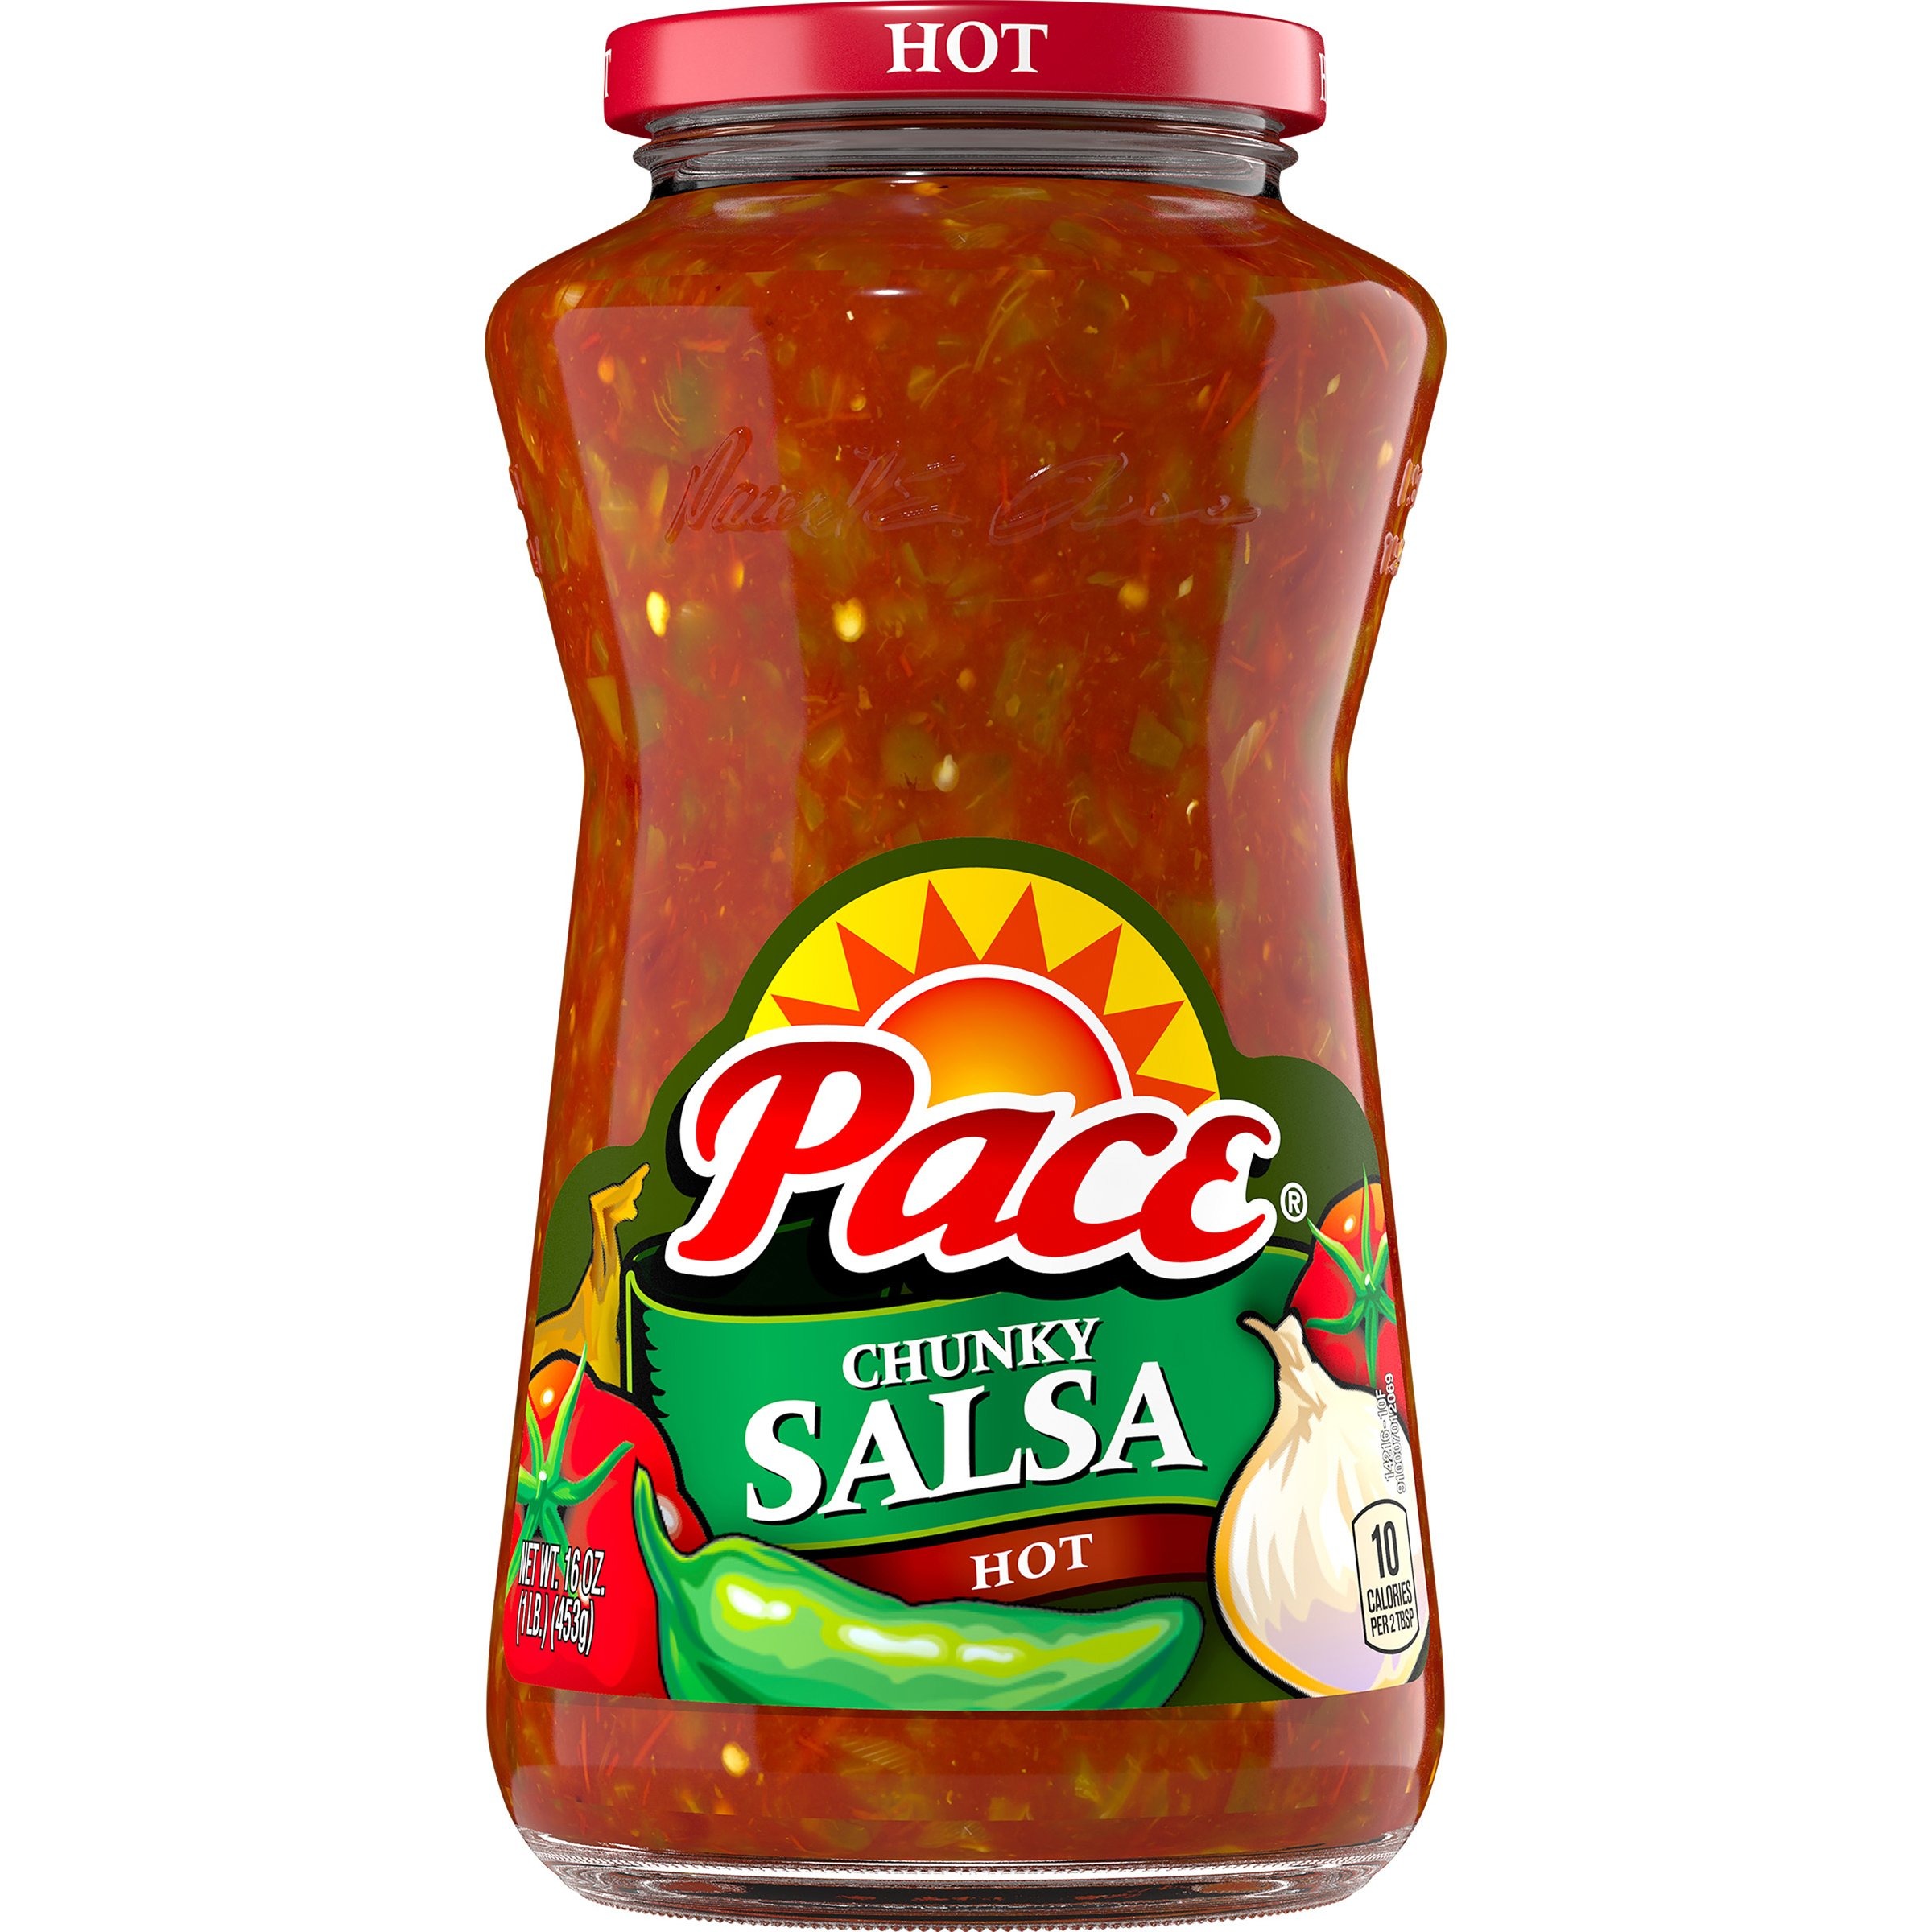
Item Name: Pace Hot Thick & Chunky Salsa, 16 oz
Bullet Point 1: Add on top of any dish!
Bullet Point 2: Gluten Free
Bullet Point 3: Ready to eat
Bullet Point 4: Great for parties
Bullet Point 5: Real Southwest flavor
Value: 16.0
Unit: Ounce

Price: 2.96